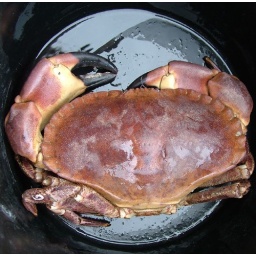
crab in a bucket.much like the marine version of chicken in a basket